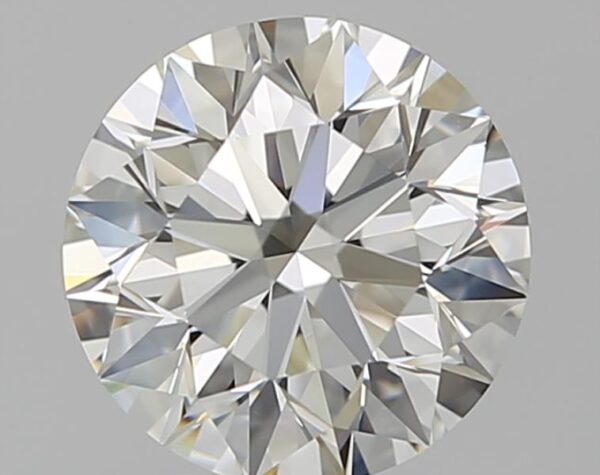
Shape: round
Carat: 1.7
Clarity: VS1
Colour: J
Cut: EX
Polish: EX
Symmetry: EX
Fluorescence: N
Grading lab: GIA
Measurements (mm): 7.51 x 7.55 x 4.78